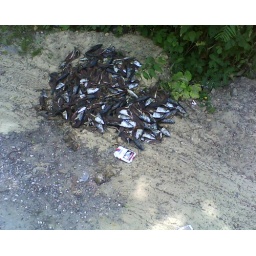
Pile of fish by the side of the road